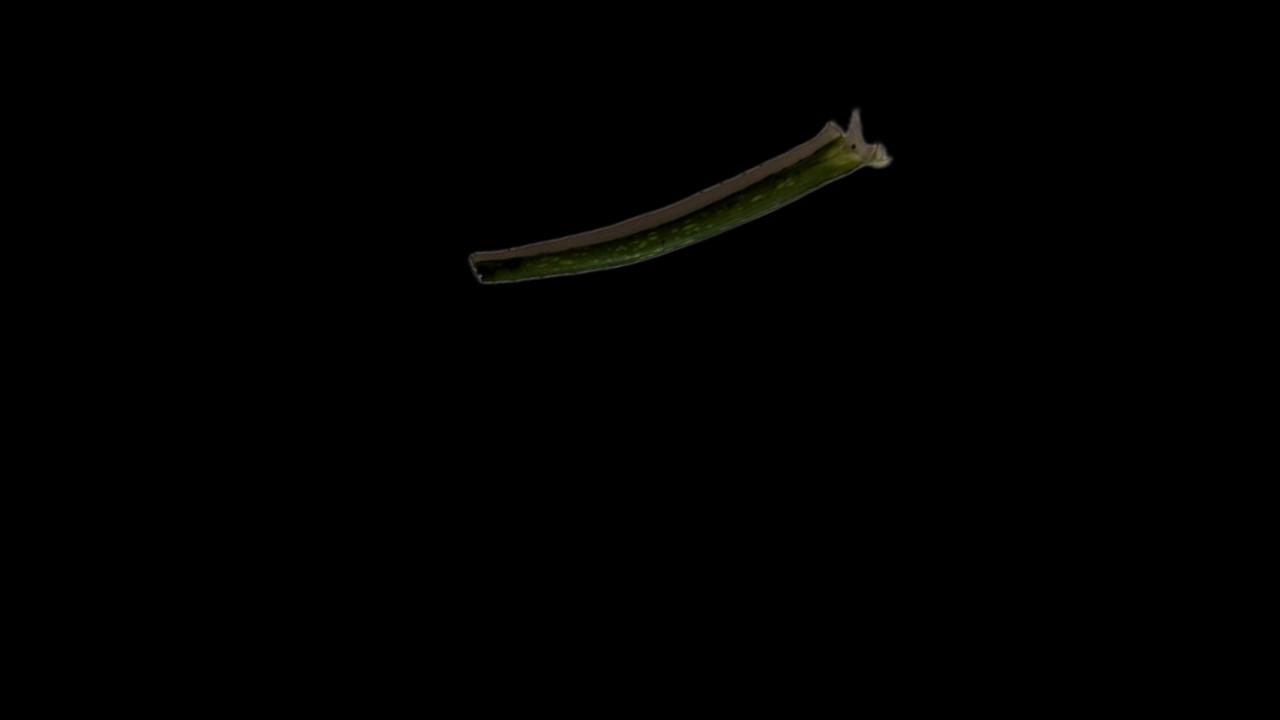
Plant: Aloe Vera